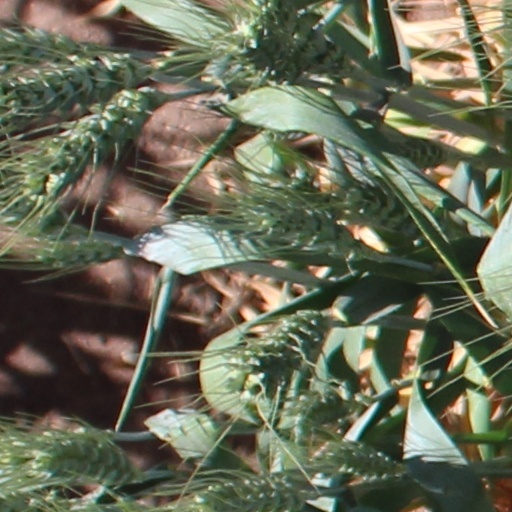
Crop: wheat